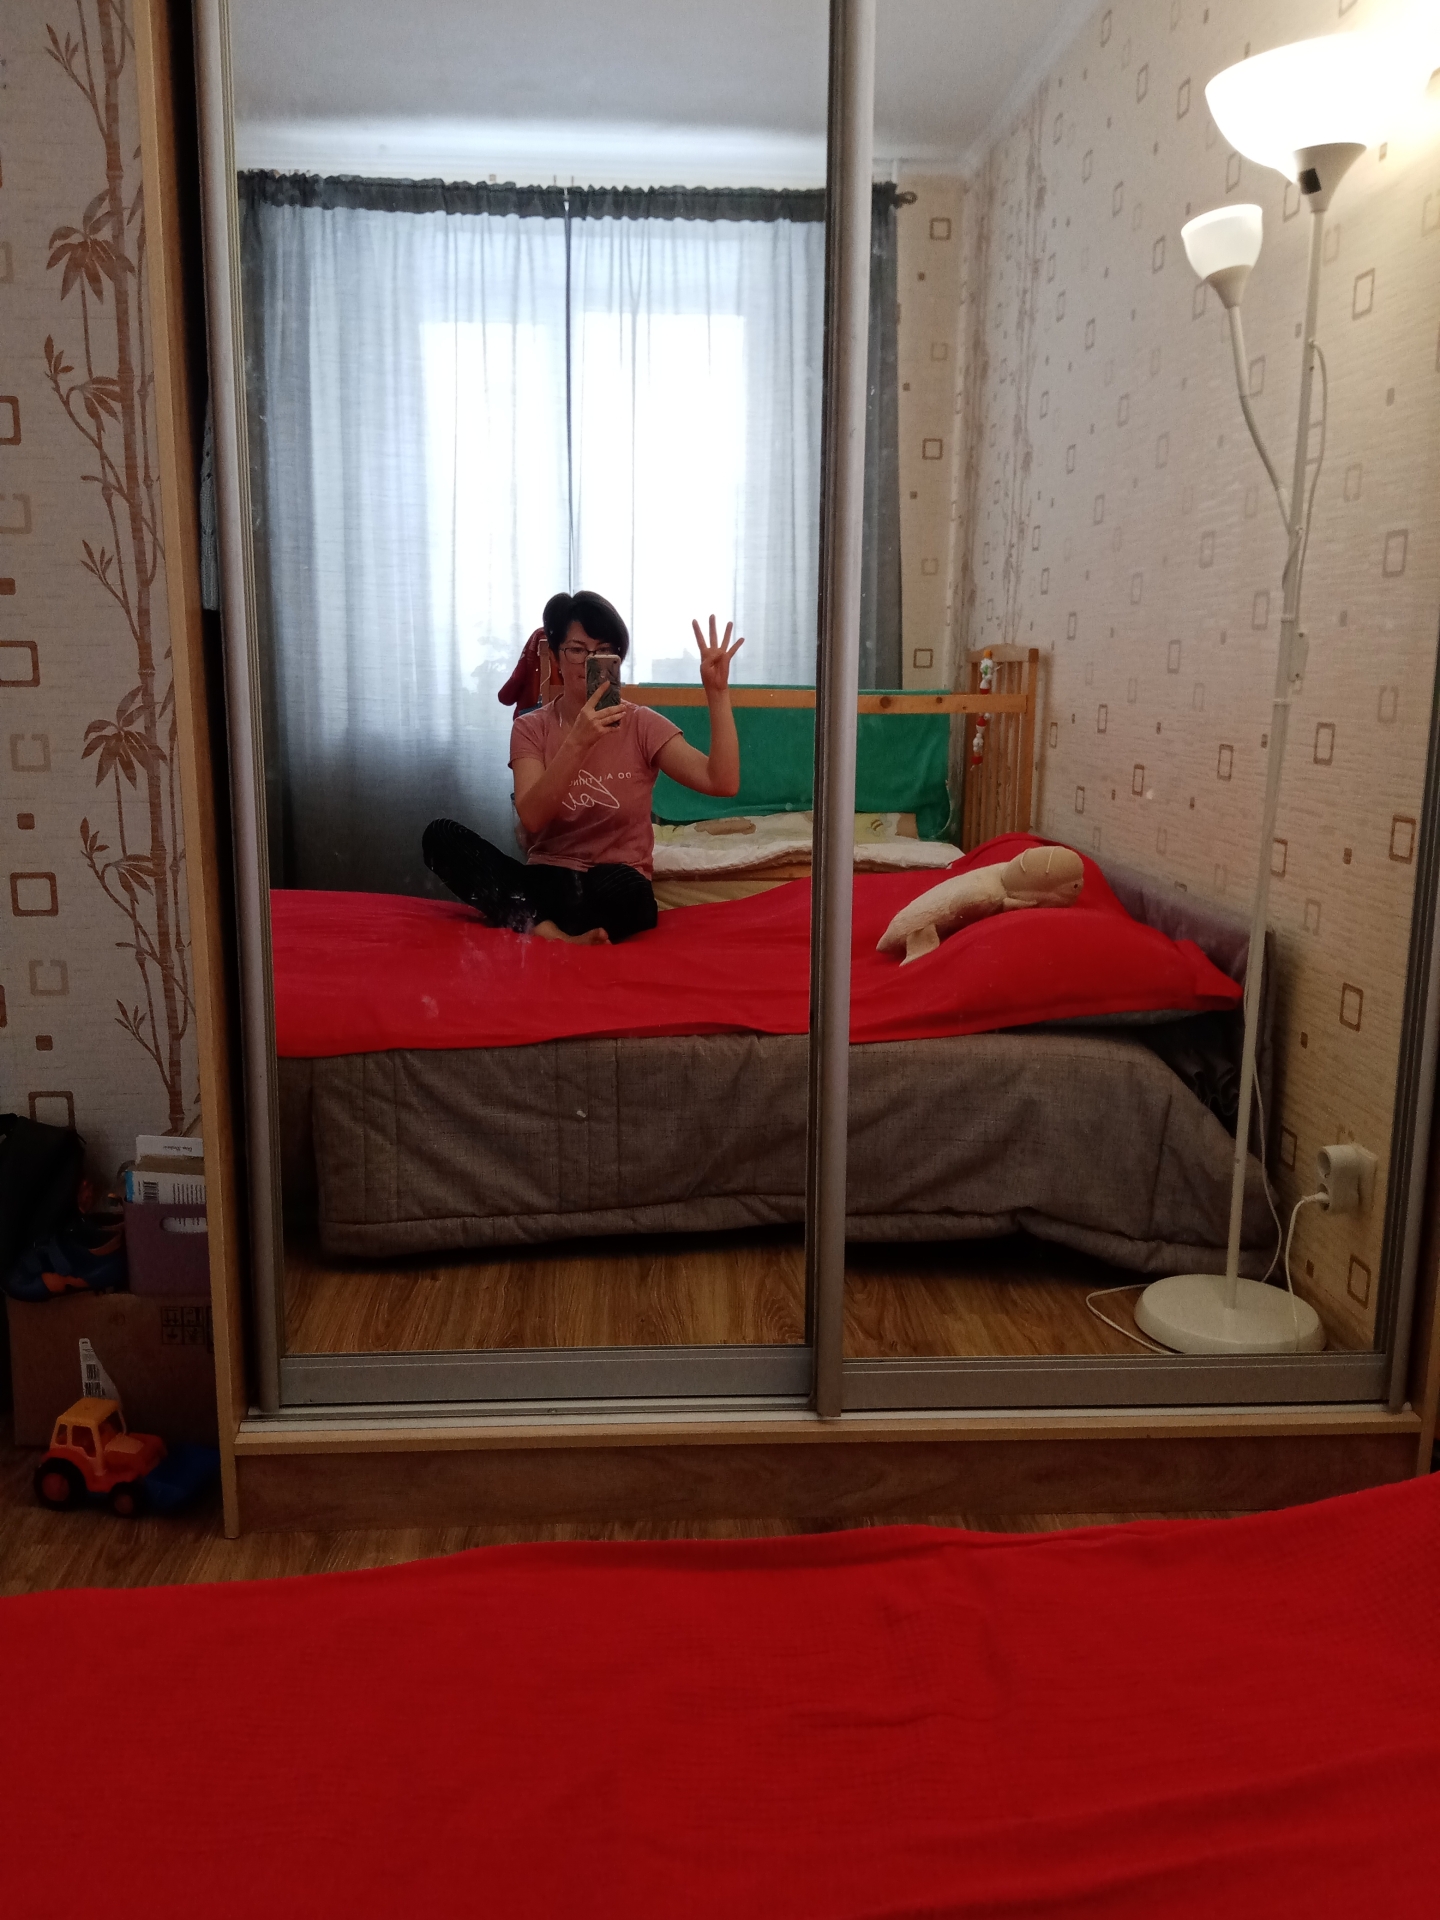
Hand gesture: four